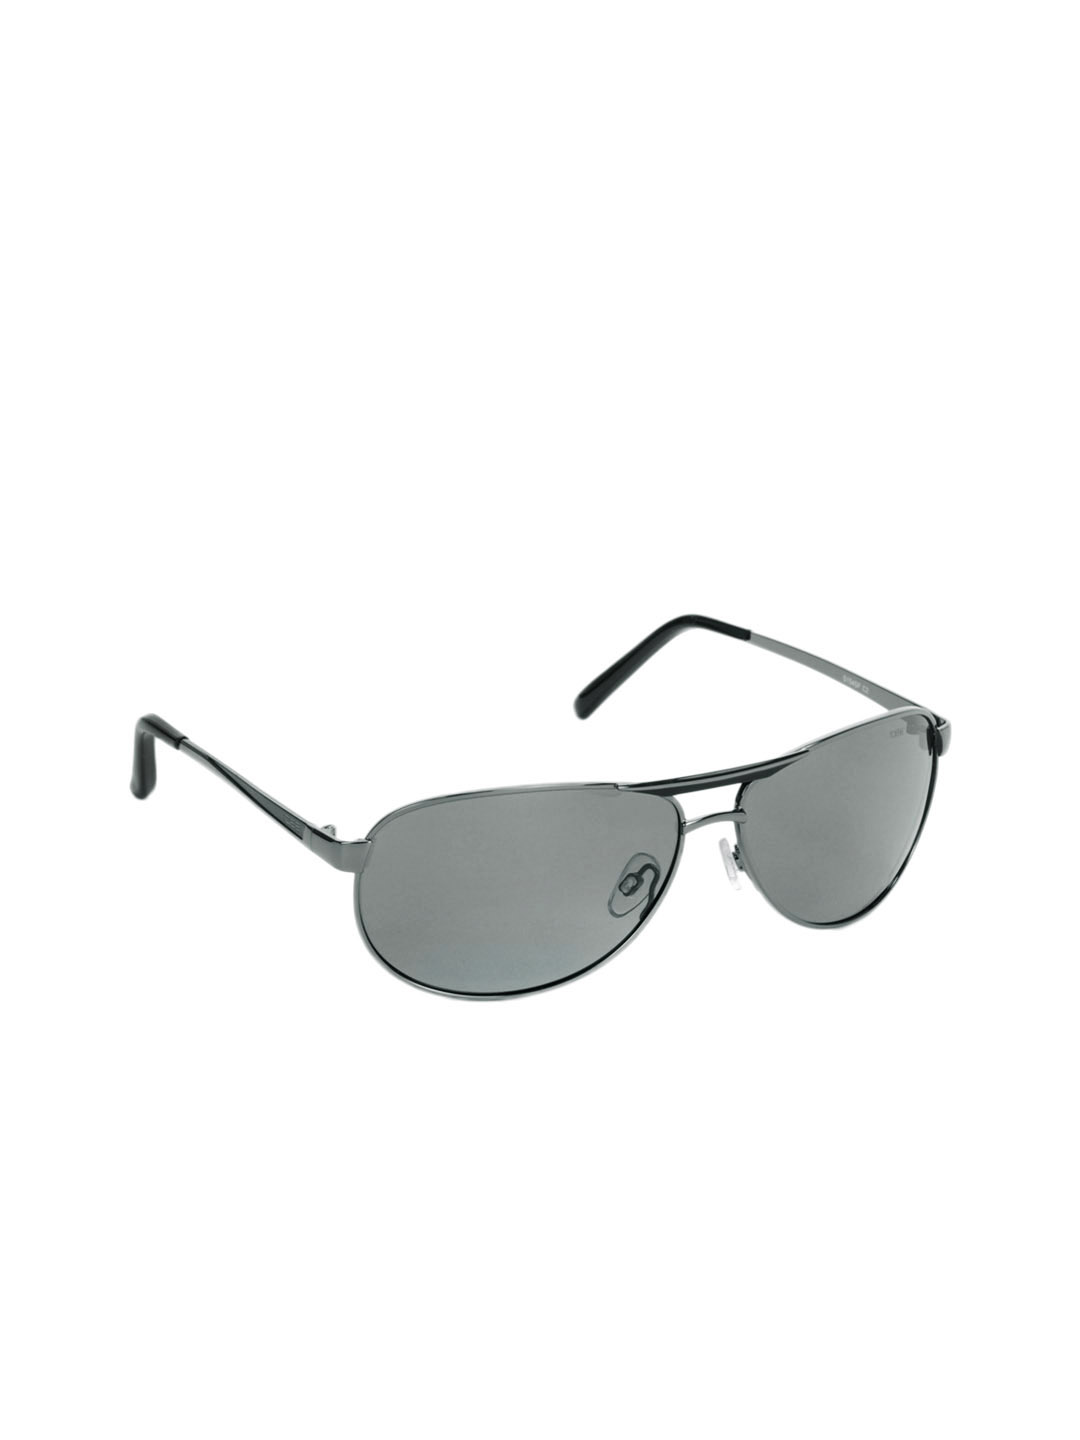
Idee Men Metallic Frame Sunglasses
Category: Accessories / Eyewear / Sunglasses
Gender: Men
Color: Metallic
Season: Winter 2016
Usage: Casual